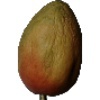
Label: Papaya 1